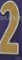
Number: 2